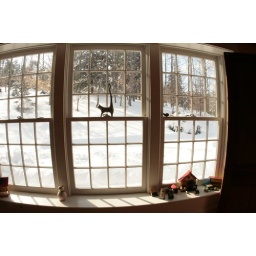
wooden cat thing in window of room where families are supposed to hang out